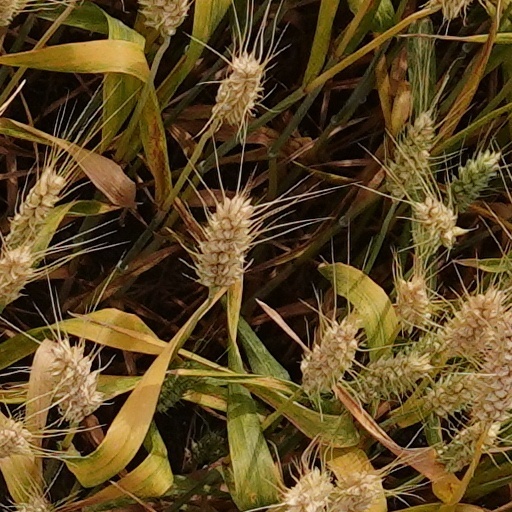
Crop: wheat